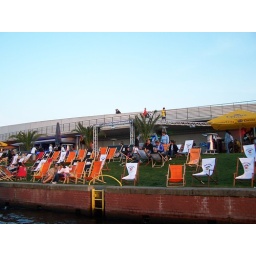
Restaurants operating beside the river Spree have a very 'beach' like set up - reclining chairs et all